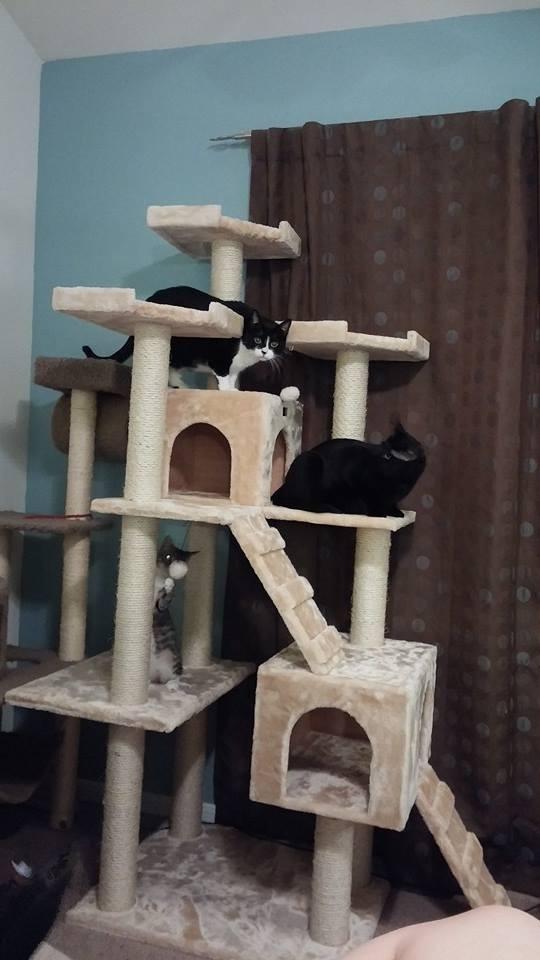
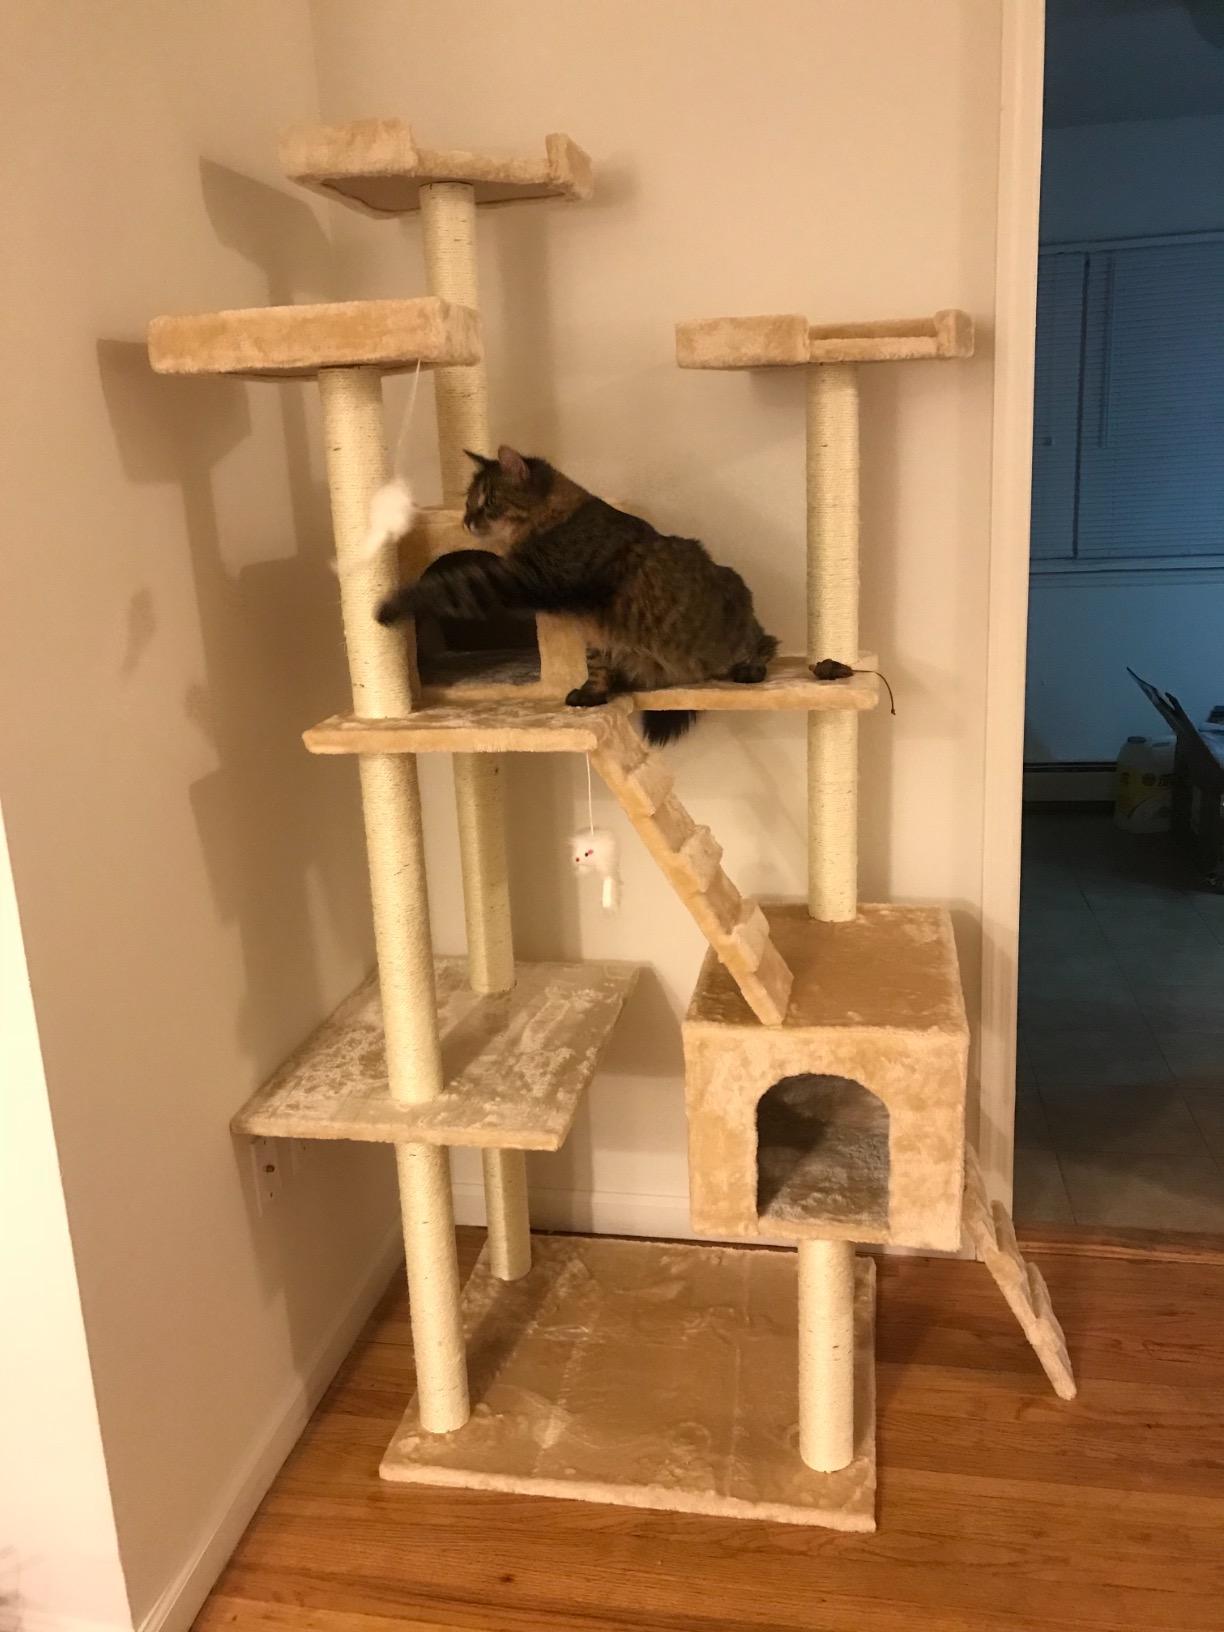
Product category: items_cat tree
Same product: no